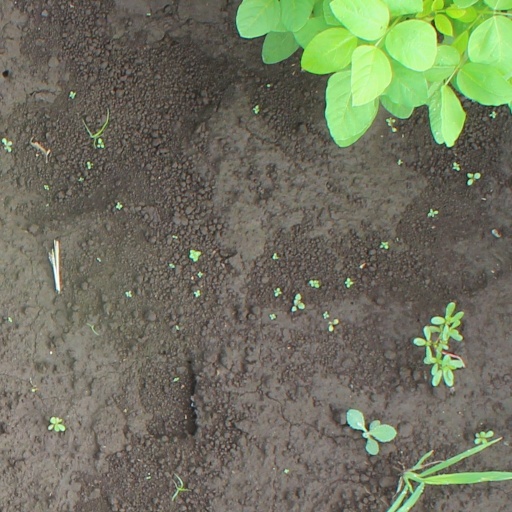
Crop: soybean